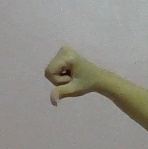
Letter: waw